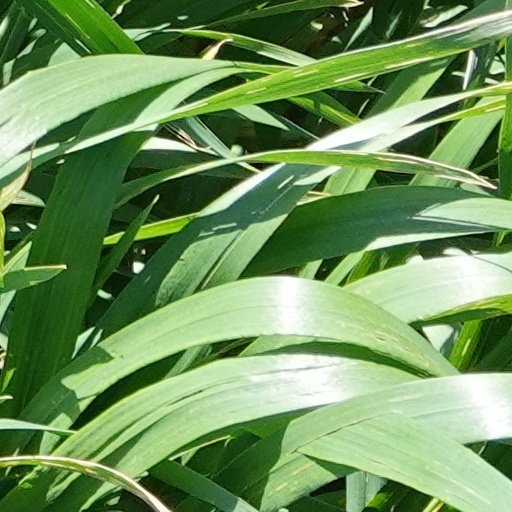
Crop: wheat